Axis powers negotiations on the division of Asia

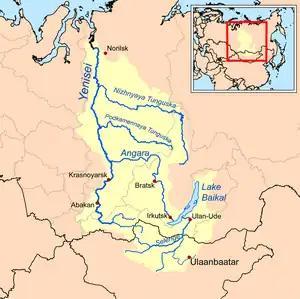
The Yenisei River basin in Siberia

As the Axis powers of Germany, Italy, and Japan cemented their military alliance by mutually declaring war against the United States on December 11, 1941, the Japanese proposed a clear territorial arrangement with the two main European Axis powers concerning the Asian continent. On December 15, they presented the Germans with a drafted military convention that would delimit the continent of Asia into two separate "operational spheres" (zones of military responsibility) by a dividing line along the 70th meridian east longitude, going southwards through the Ob River's Arctic estuary, southwards to just east of Khost in Afghanistan and heading into the Indian Ocean just west of Rajkot in India, to split the "Lebensraum" land holdings of Germany and the similar "spazio vitale" areas of Italy to the west of it, and the Empire of Japan (and the Greater East Asia Co-Prosperity Sphere) to the east of it, after a complete defeat of the Soviet Union by the Third Reich.